Answer in natural language. Where is tall lamp with spheres and fabric shade (marked A) with respect to armchair (marked B)? Choose between the following options: left or right
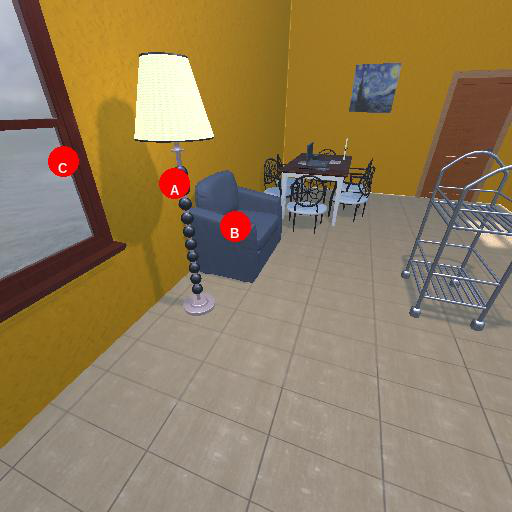
<answer>left</answer>